Coronation cloak

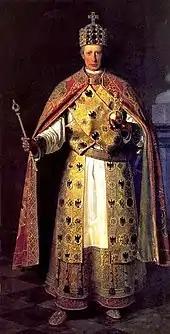
Emperor Franz II with the imperial insignia - coronation mantle in a painting by Ludwig Streitenfeld, 1874

The further history of the mantle is inextricably linked to that of the other Imperial Regalia.During the High and Late Middle Ages, the mantle was kept with these in various places in the Empire: first on the Trifels, later in Karlštejn Castle near Prague, then the main residence of the Luxembourg dynasty, or in the Imperial Abbey of Hersfeld.